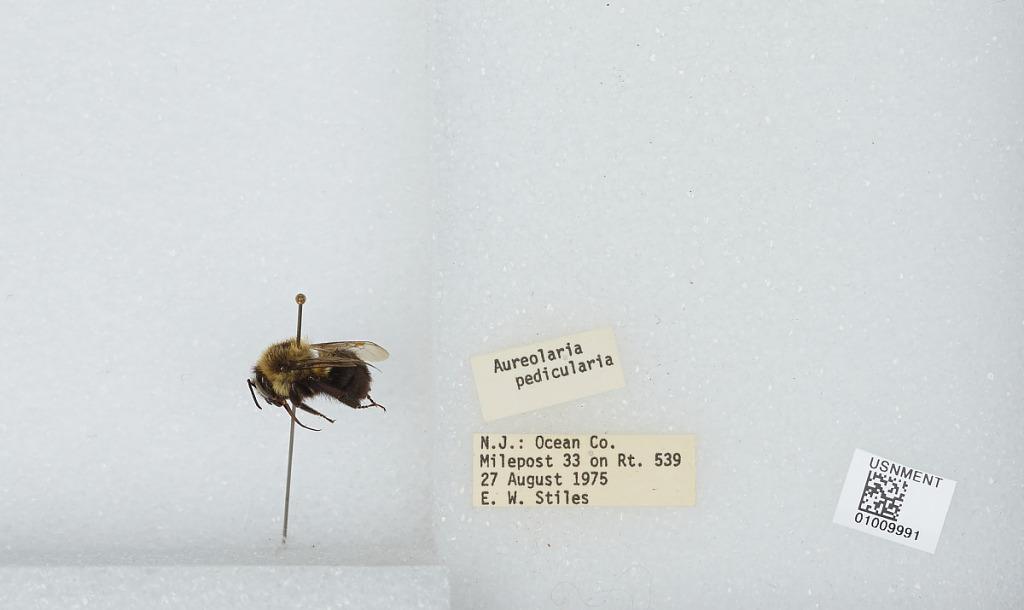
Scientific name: Bombus (Pyrobombus) impatiens Cresson
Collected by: E. Stiles
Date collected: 1975-8-27
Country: United States
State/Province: New Jersey
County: Ocean
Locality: Mile post 33 on Route 539
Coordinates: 40.0519, -74.4561